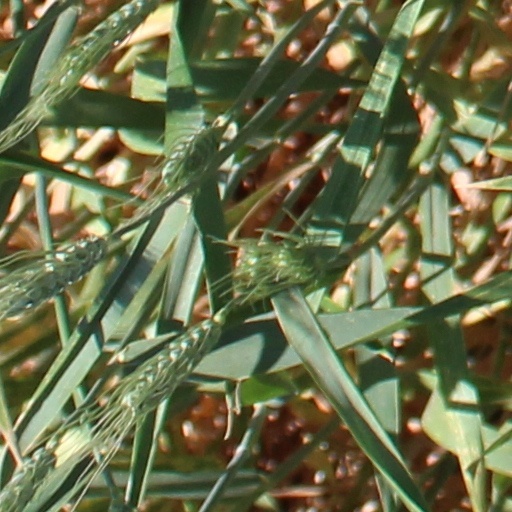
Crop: wheat